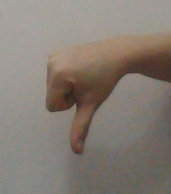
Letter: waw